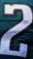
Number: 2